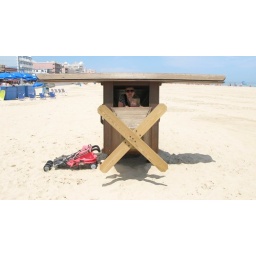
Playing in a wooden airplane on the beach